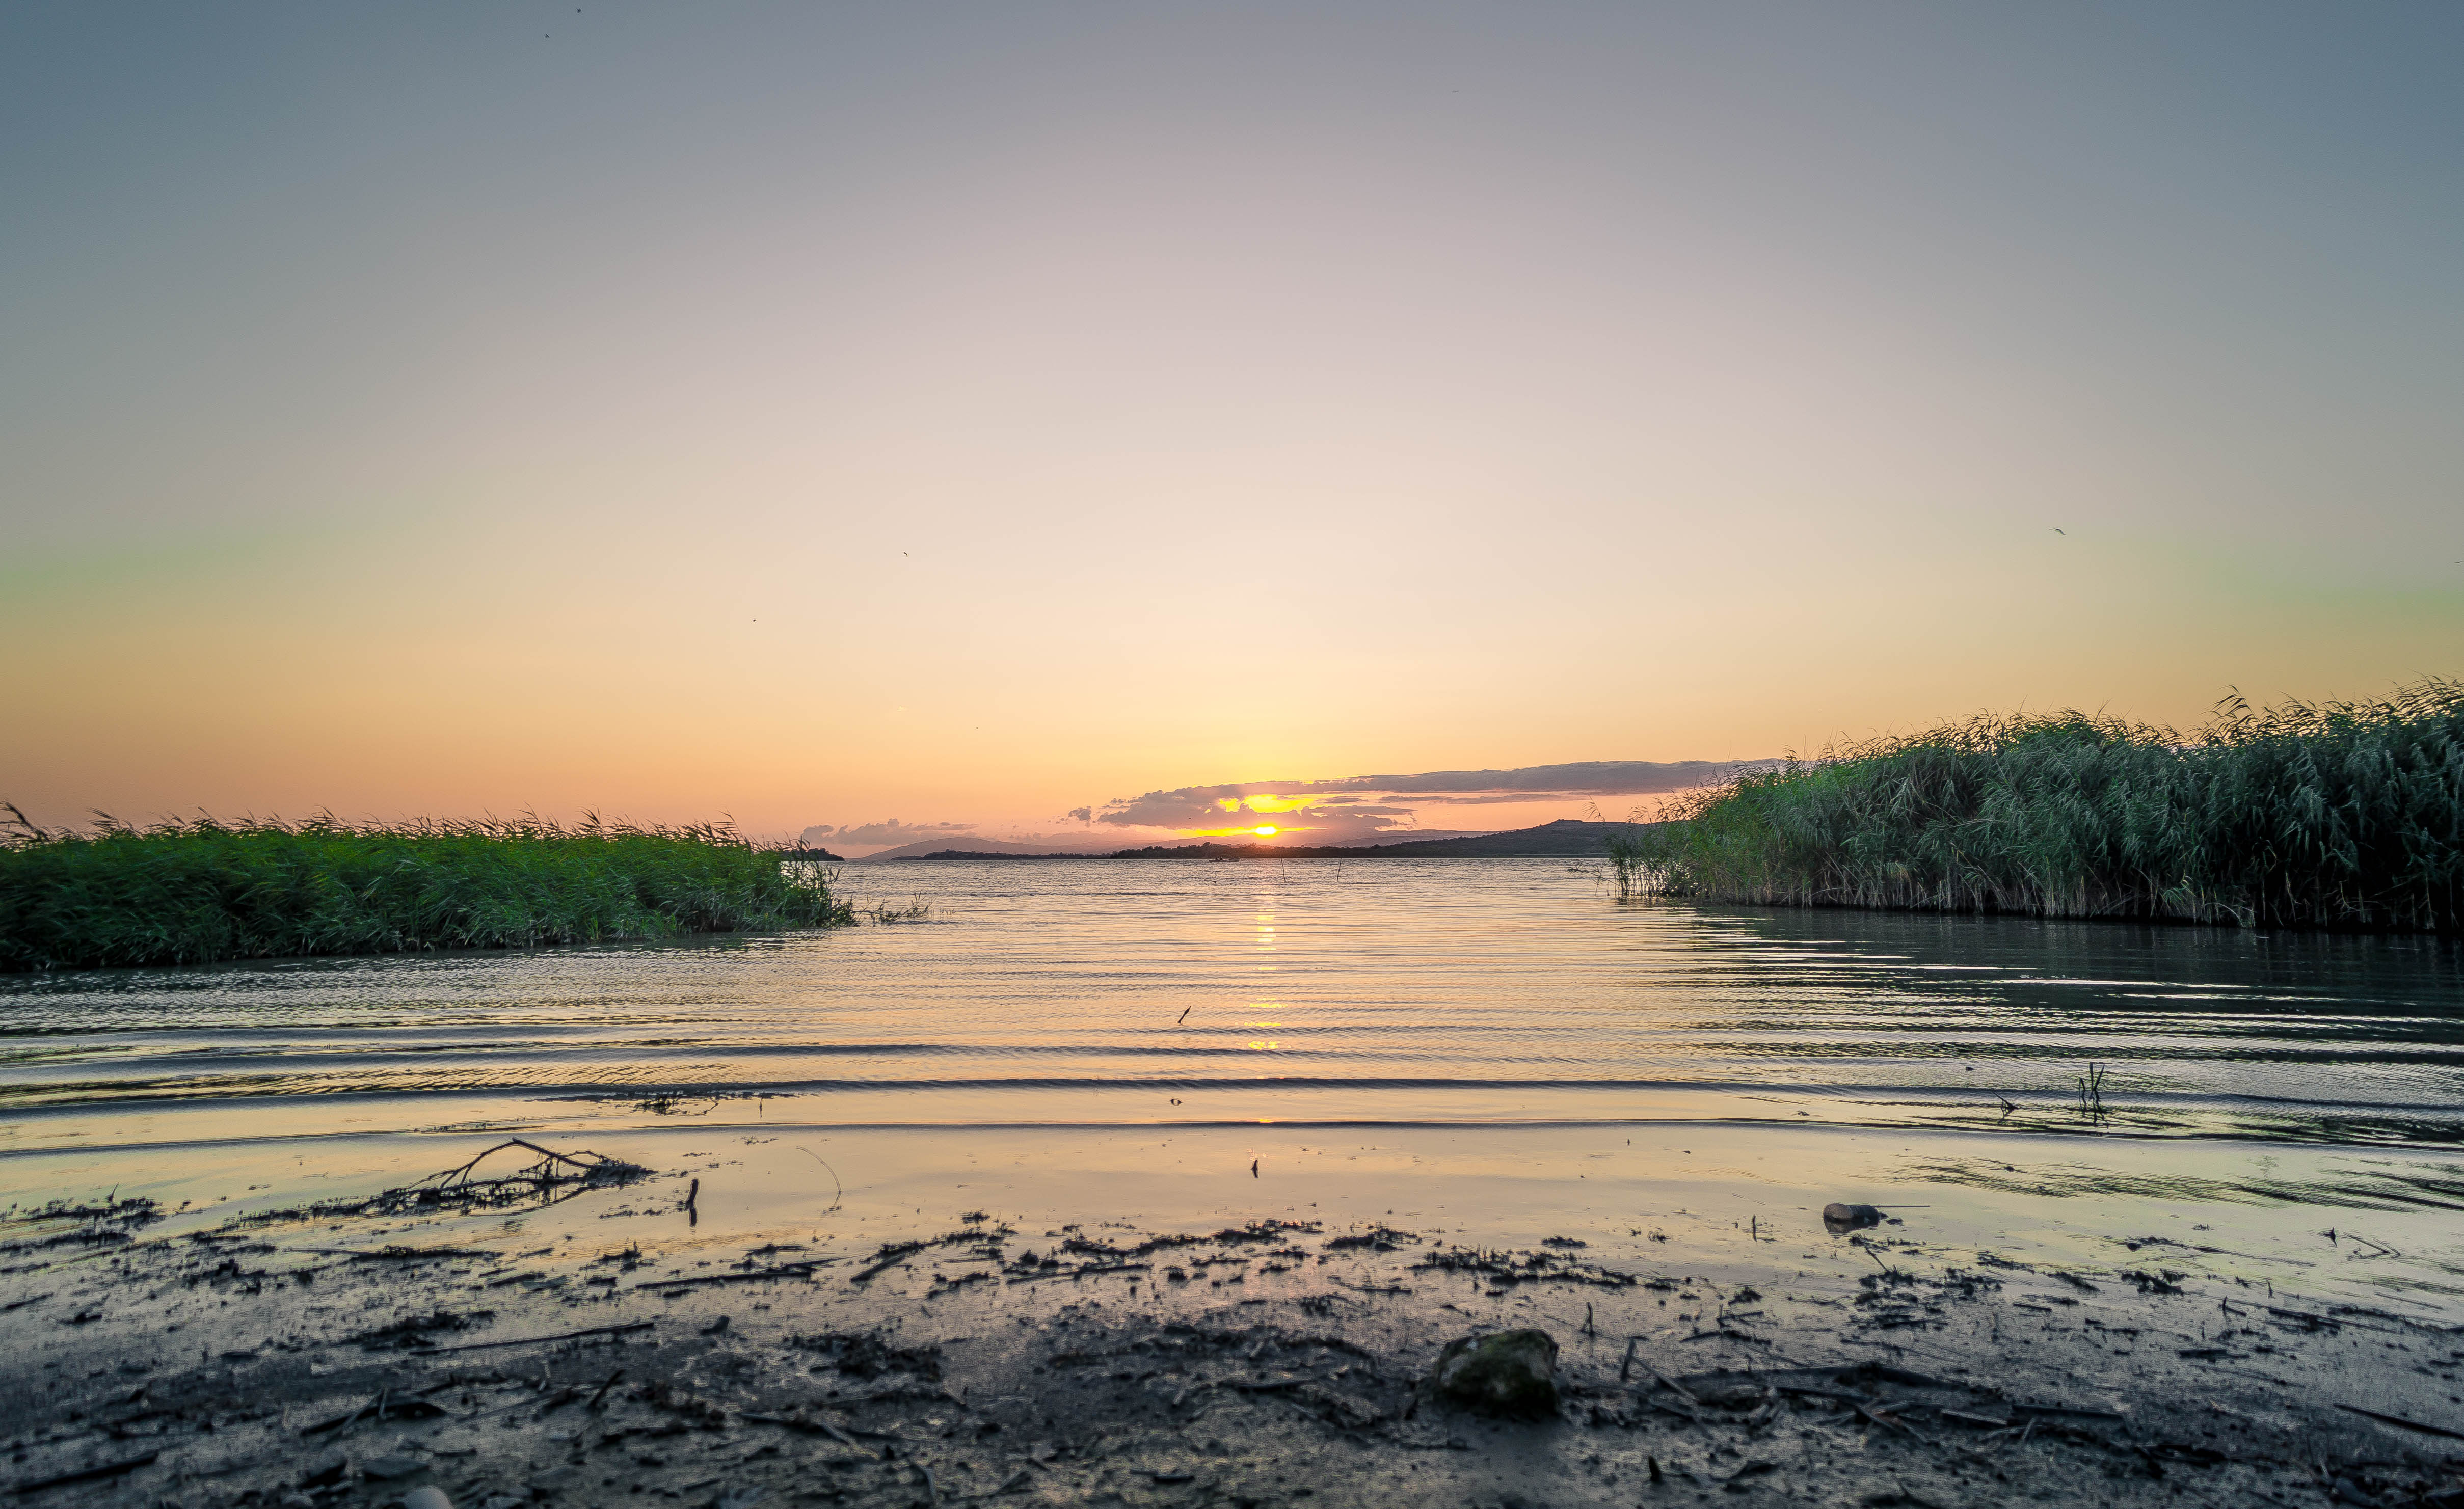
beach, landscape, sea, coast, water, nature, grass, horizon, marsh, cloud, sky, sun, sunrise, sunset, sunlight, morning, shore, wave, lake, dawn, river, dusk, evening, reflection, bay, reservoir, body of water, outdoors, wetland, habitat, loch, natural environment, atmospheric phenomenon